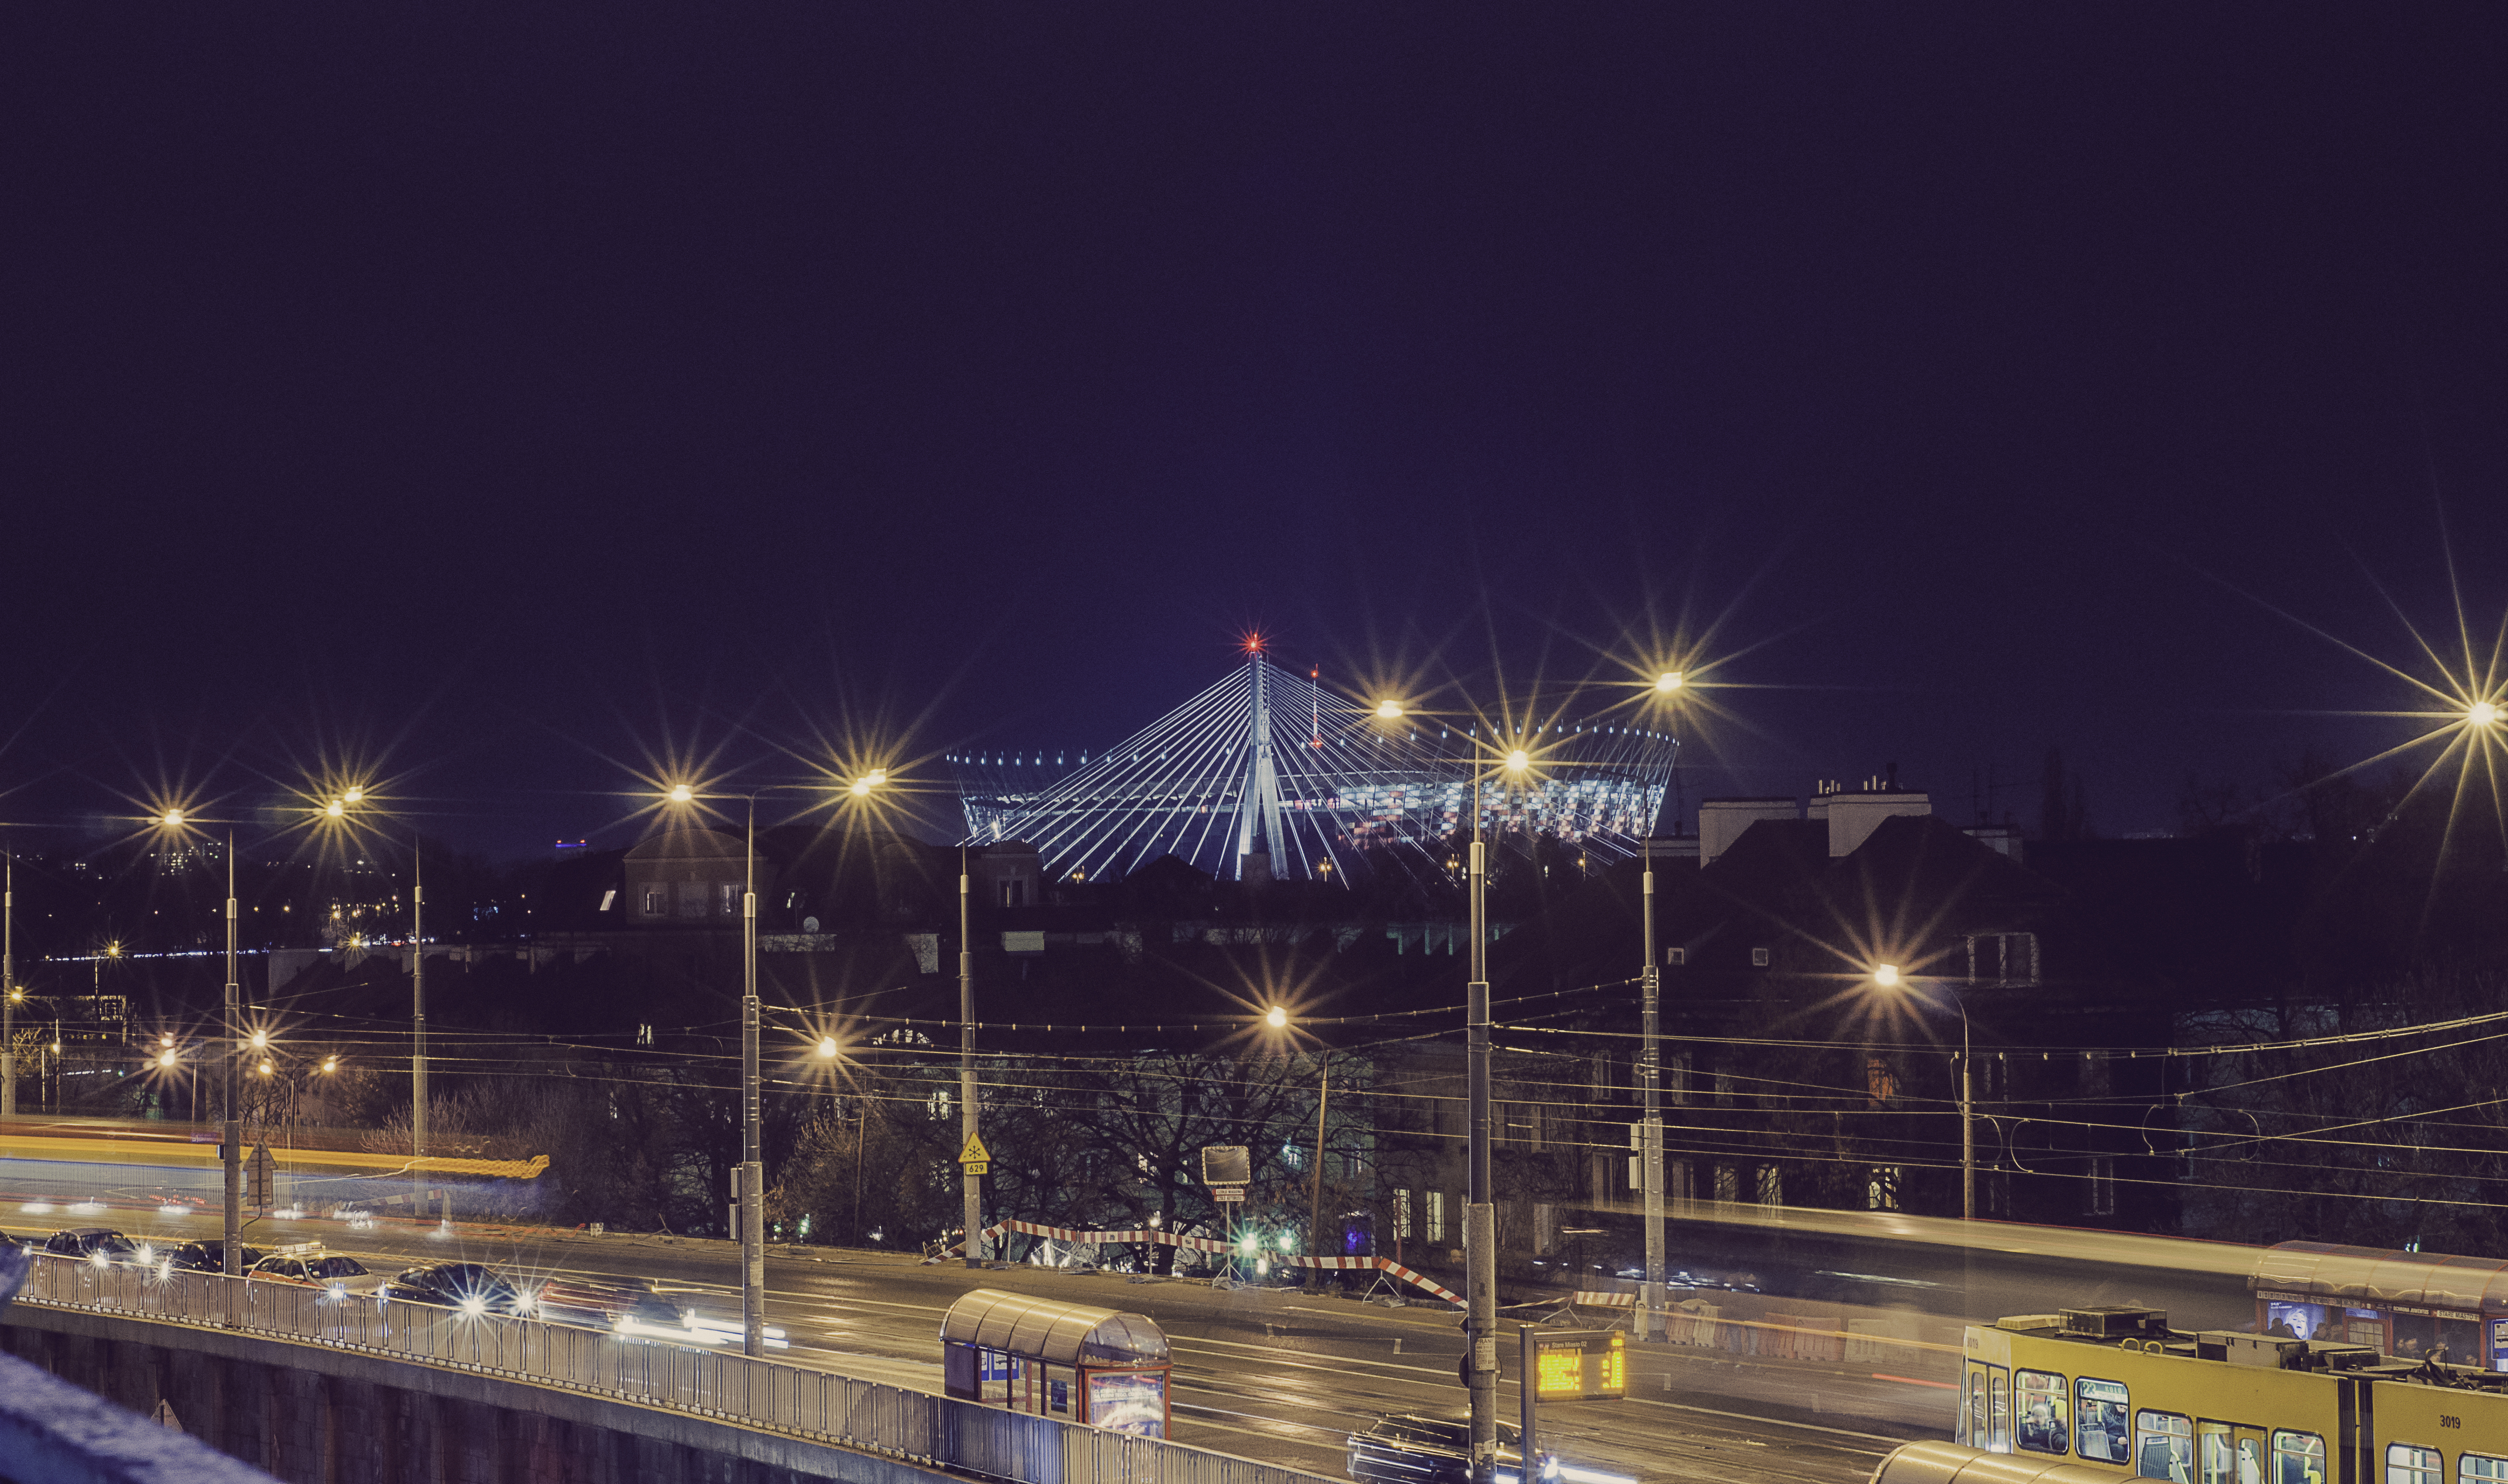
skyline, street, night, cityscape, dusk, evening, ferris wheel, stadium, lights, warsaw, outdoor recreation